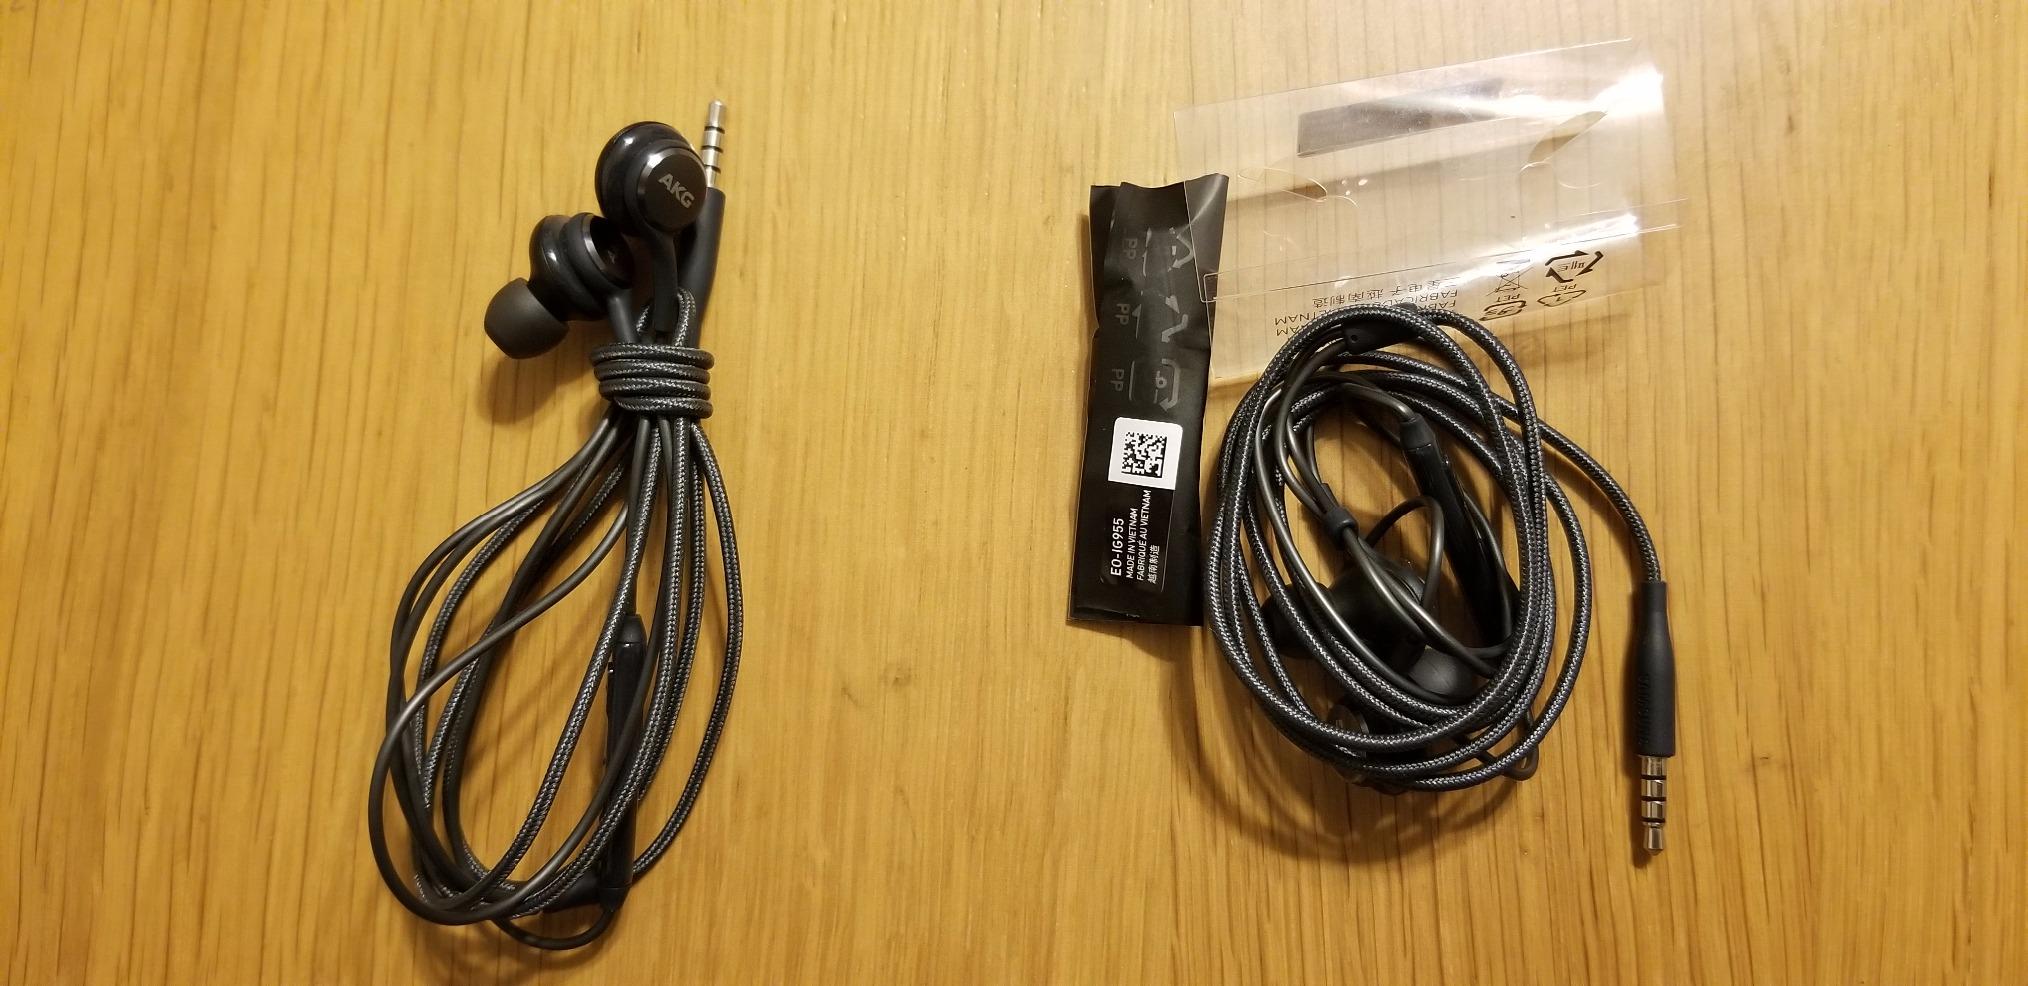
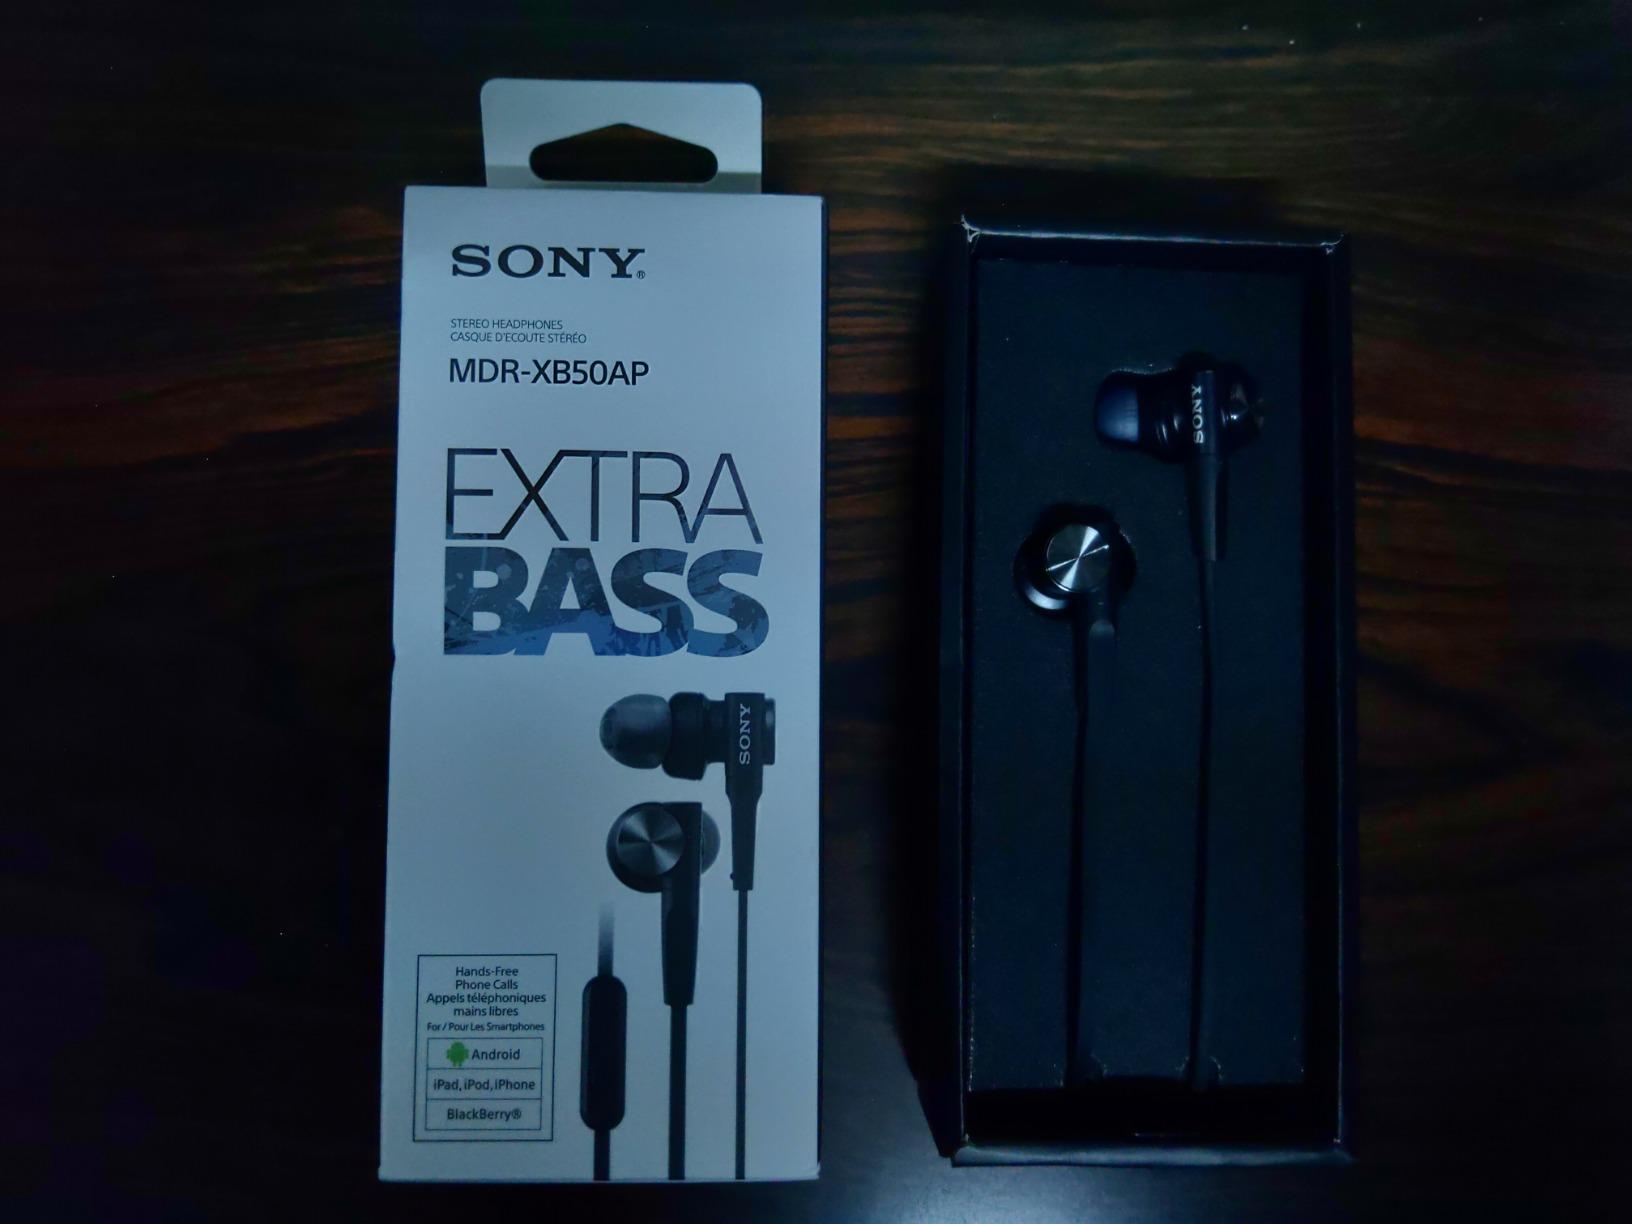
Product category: headphones
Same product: no